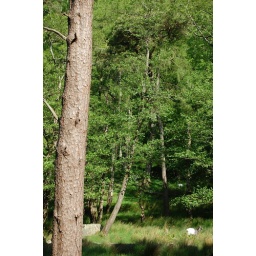
Wild mountain goat near Llyn Gwynant